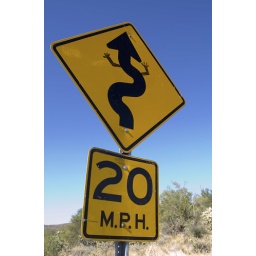
A road sign is changed to match its' scenery in the Arizona Desert.